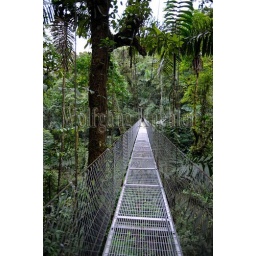
Costa rica, near arenal, rain forest canopy walk, hanging bridge